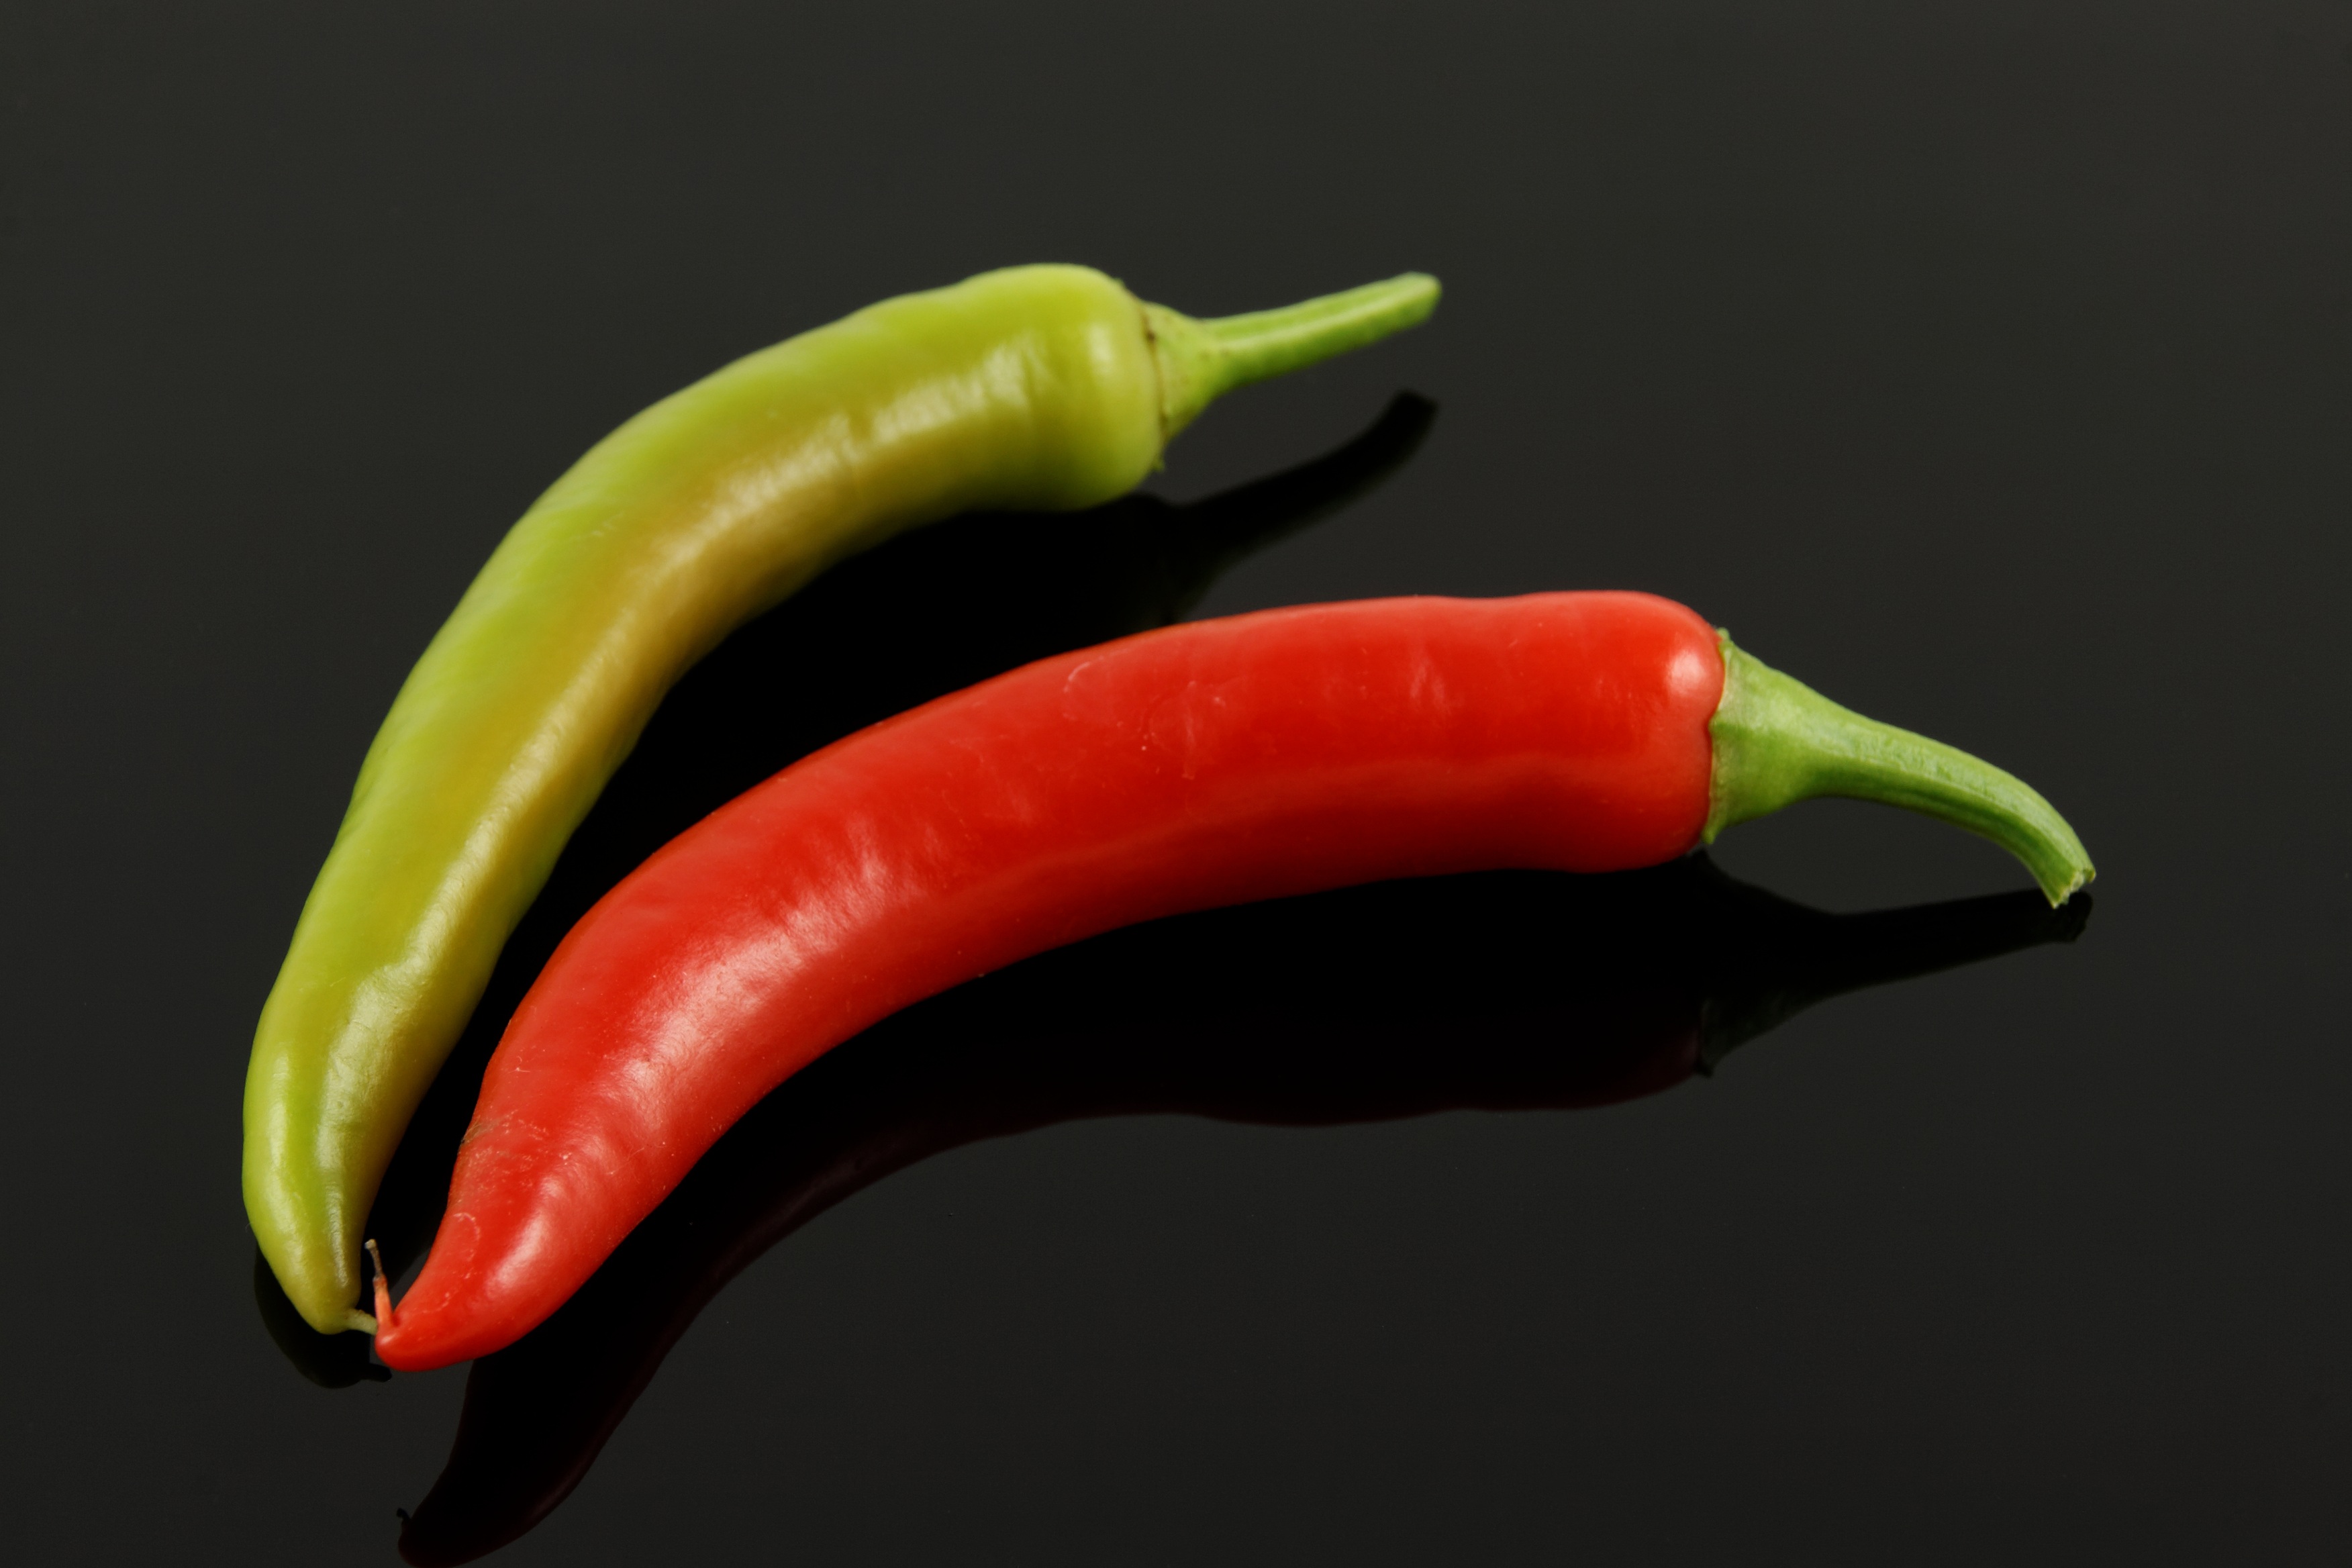
sharp, plant, fruit, flower, food, green, red, produce, vegetable, eat, vegetables, peppers, bell pepper, paprika, capsicum, piquant, flowering plant, chili pepper, cayenne pepper, pepperonie, plant stem, land plant, bird's eye chili, serrano pepper, peperoncini, bell peppers and chili peppers